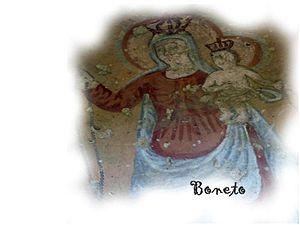
Giors Boneto dit pittore di Paesana est un peintre italien.